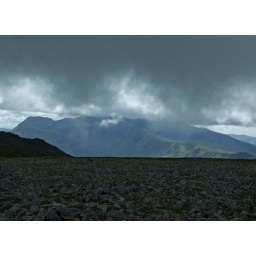
Somewhere in the cloud is the summit of Snowdon, highest mountain in England and Wales